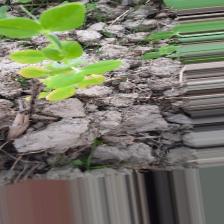
Label: Ascochyta blight